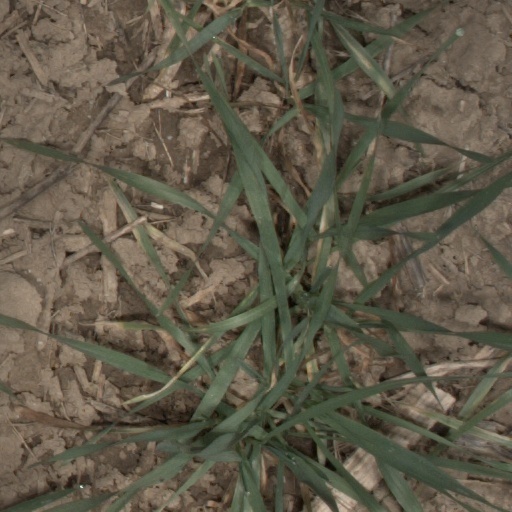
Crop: wheat